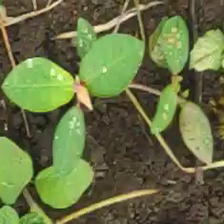
Weed species: Moti_dudhi(Euphorbia_geneculata_L)